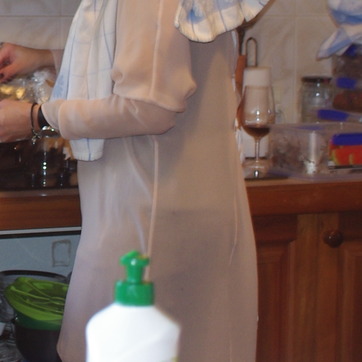
Material: fabric